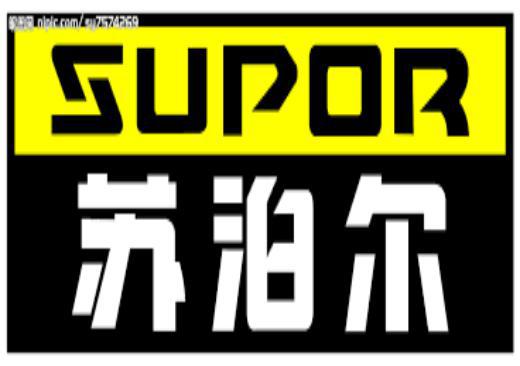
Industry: Electronic